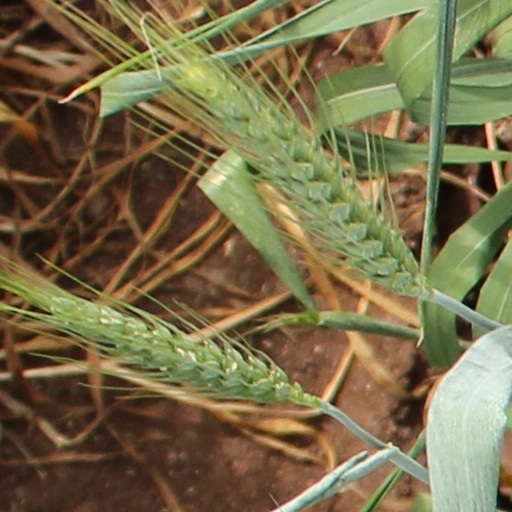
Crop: wheat